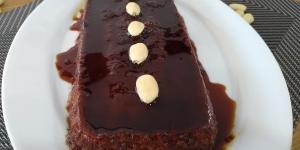
flan de almendras